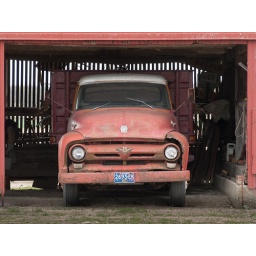
Old Ford truck parked in Bridgewater Township barn outside of Manchester Michigan